The Human Library

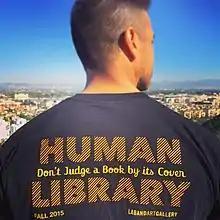
The Human Library t-shirt

The organization began in Copenhagen in 2000 when the first Human Library event was held at Roskilde Festival. The event was run by Ronni and Dany Abergel, Asma Mouna, and Christoffer Erichsen, then working at the Danish Youth NGO Stop Volden (which translates to Stop the Violence), inspired by the American Stop the Violence Movement. The first event ran four days with eight hours of conversations each day and more than 1000 people took part.